Les Ormes, Vienne

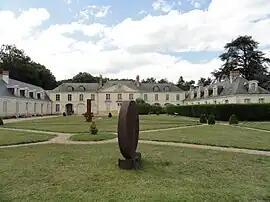
Château des Ormes

Les Ormes is a commune in the Vienne department in the Nouvelle-Aquitaine region in western France.